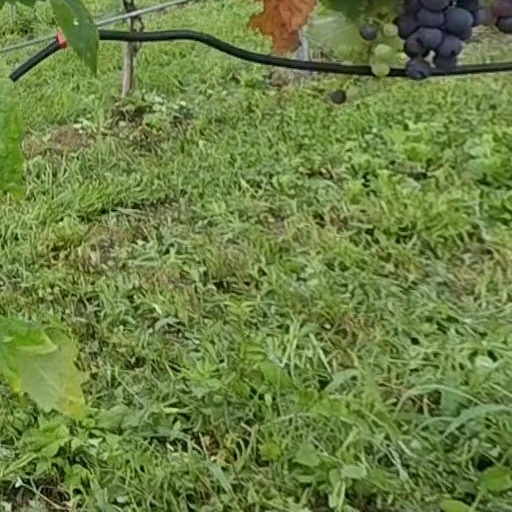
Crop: grape